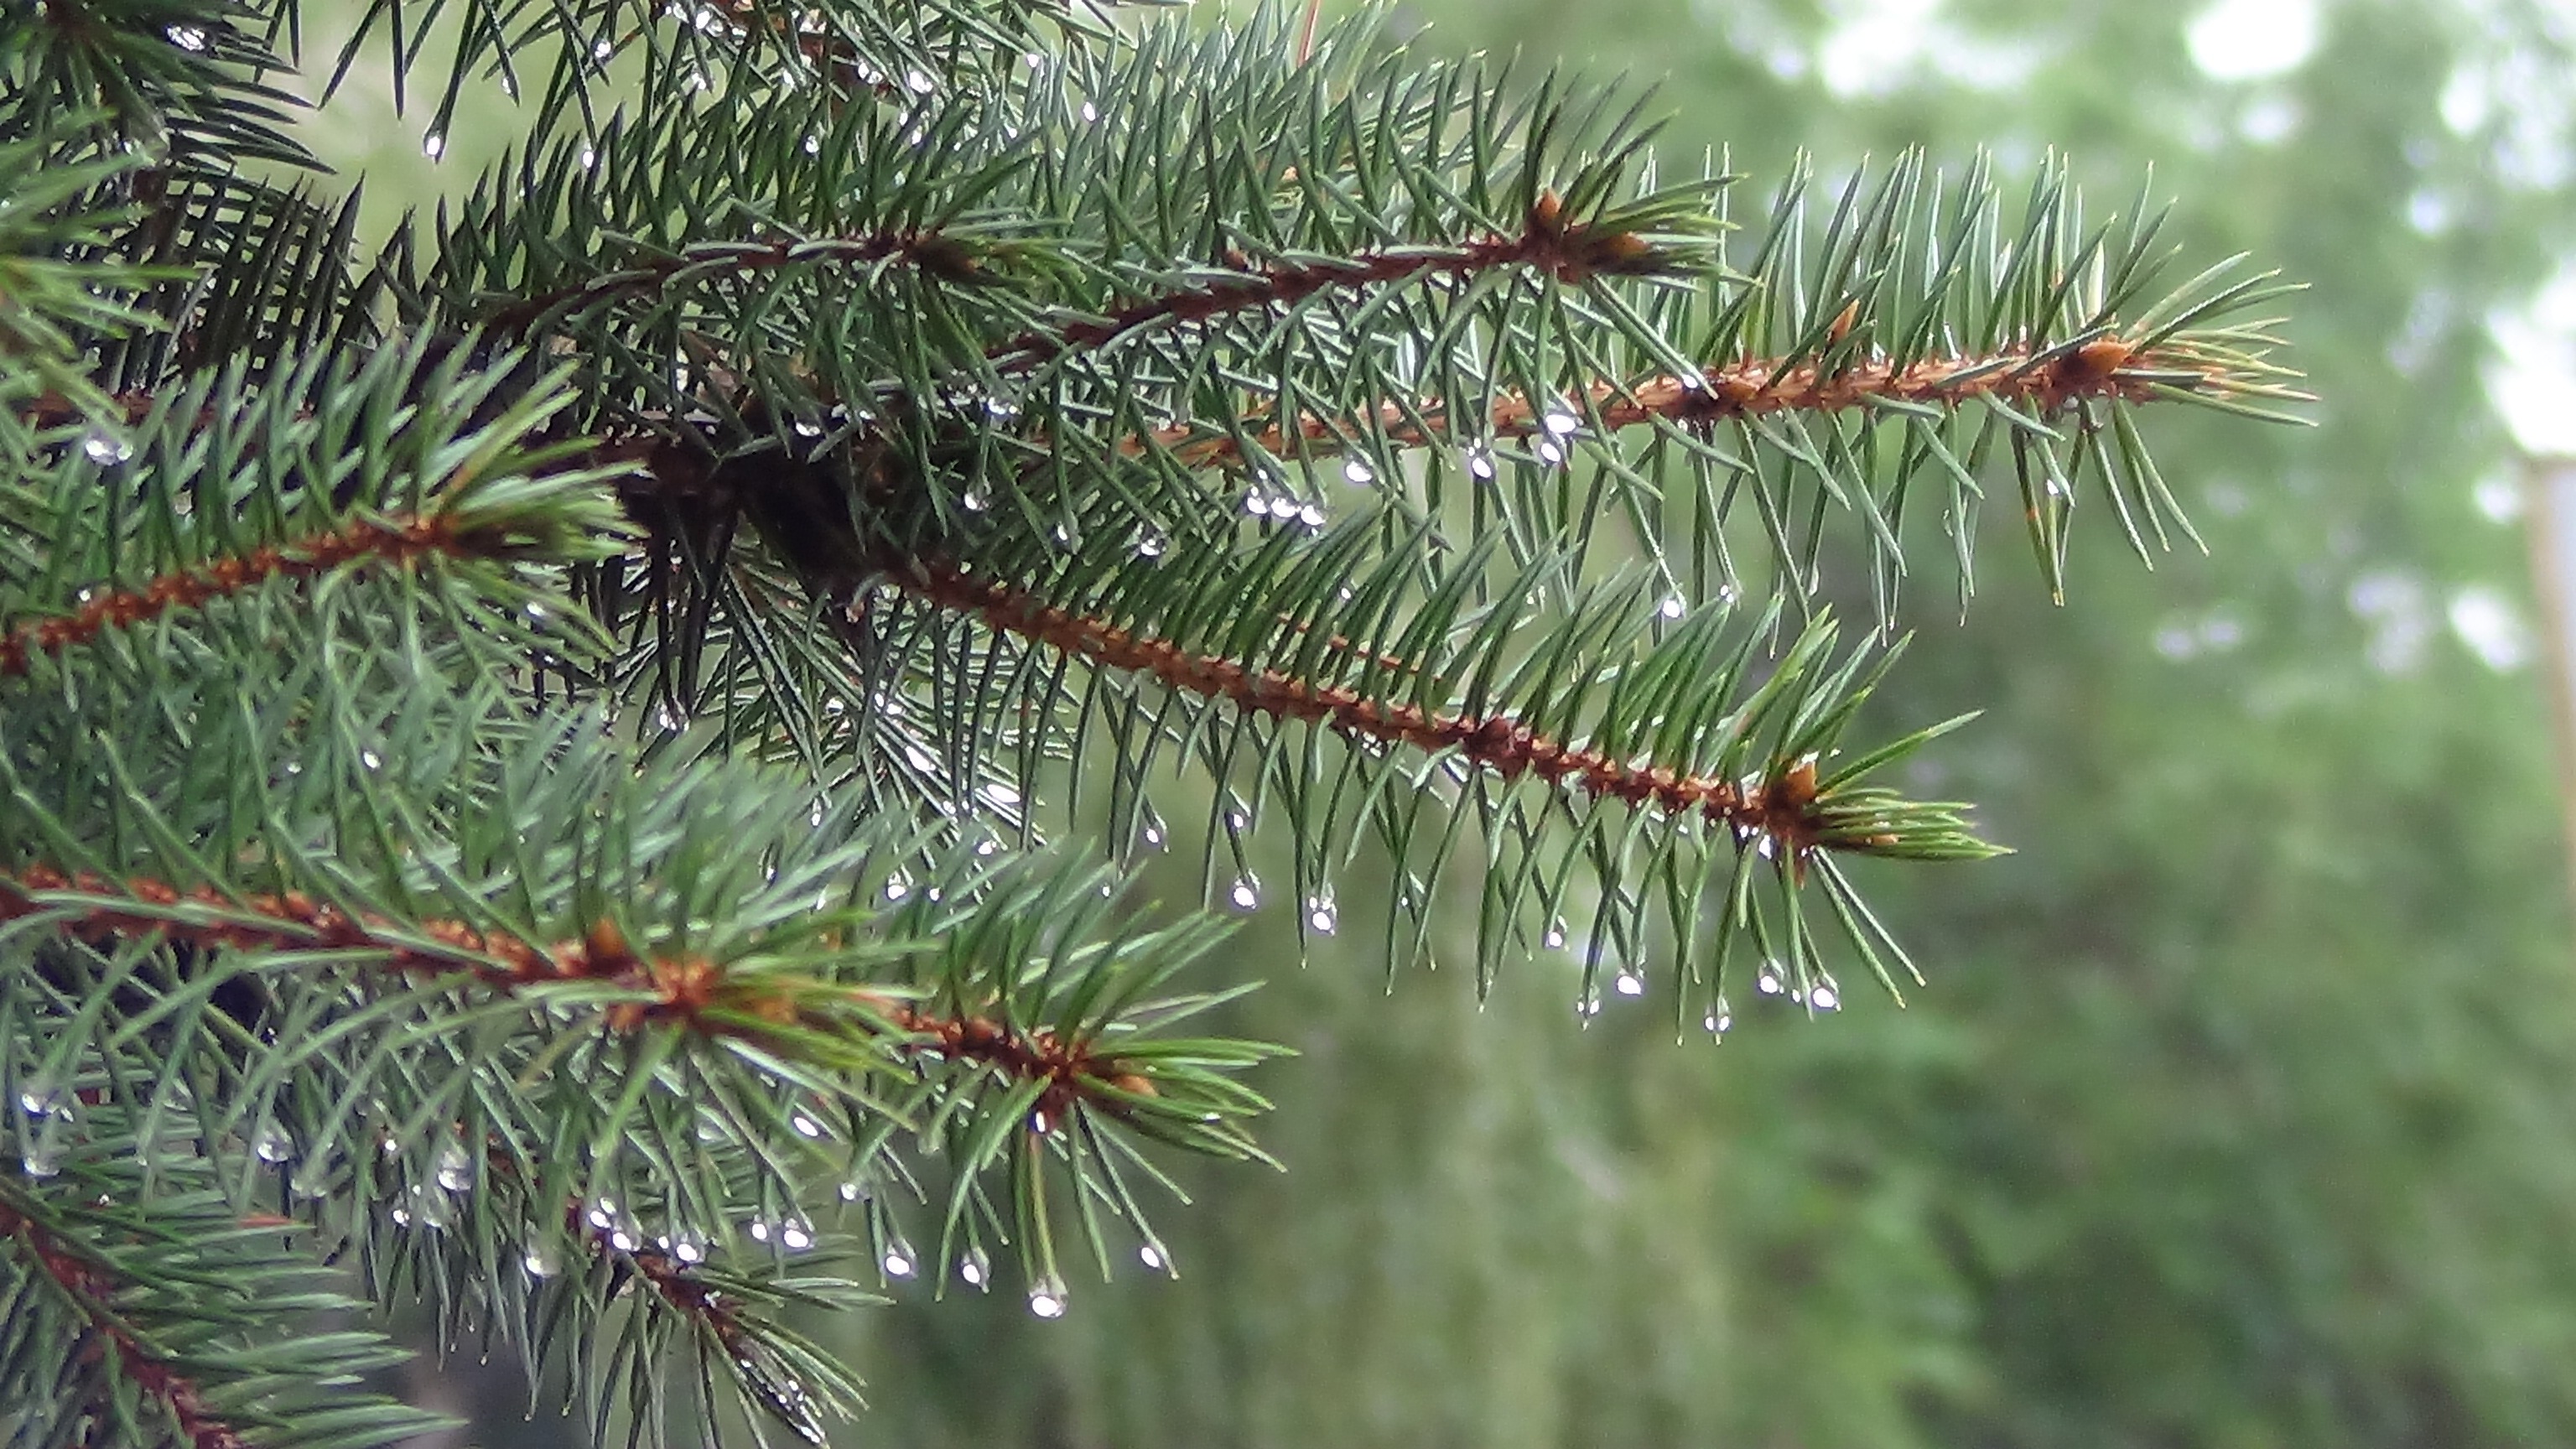
tree, branch, plant, flower, pine, green, evergreen, botany, fir, flora, fauna, twig, conifer, spruce, shrub, larch, flowering plant, pine family, woody plant, land plant, thorns spines and prickles, arecales, needle drop of freshness